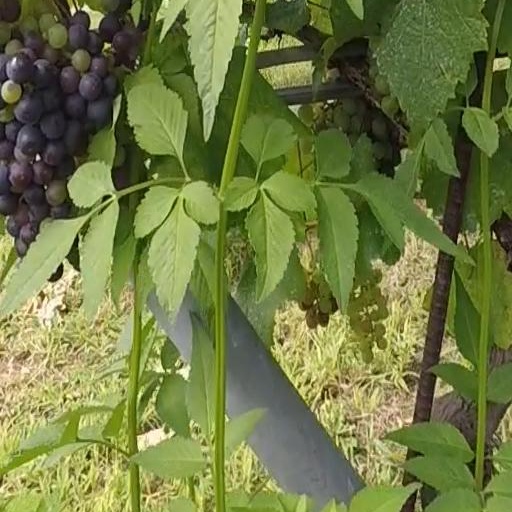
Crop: grape